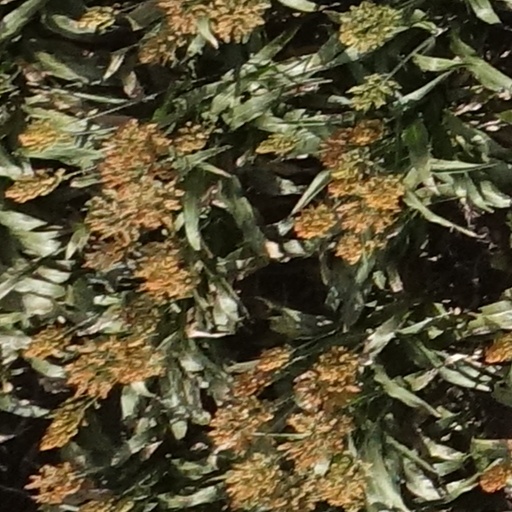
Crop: sorghum